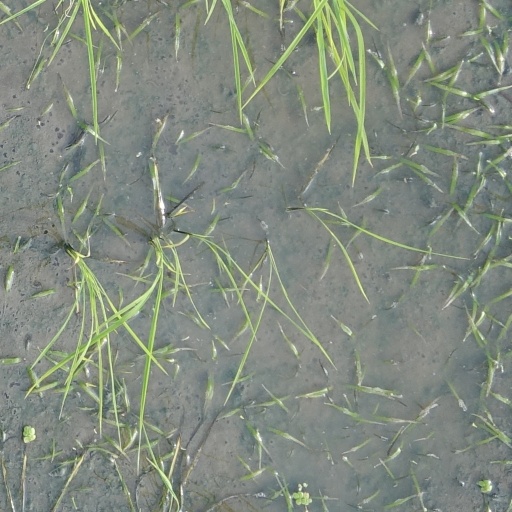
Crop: rice